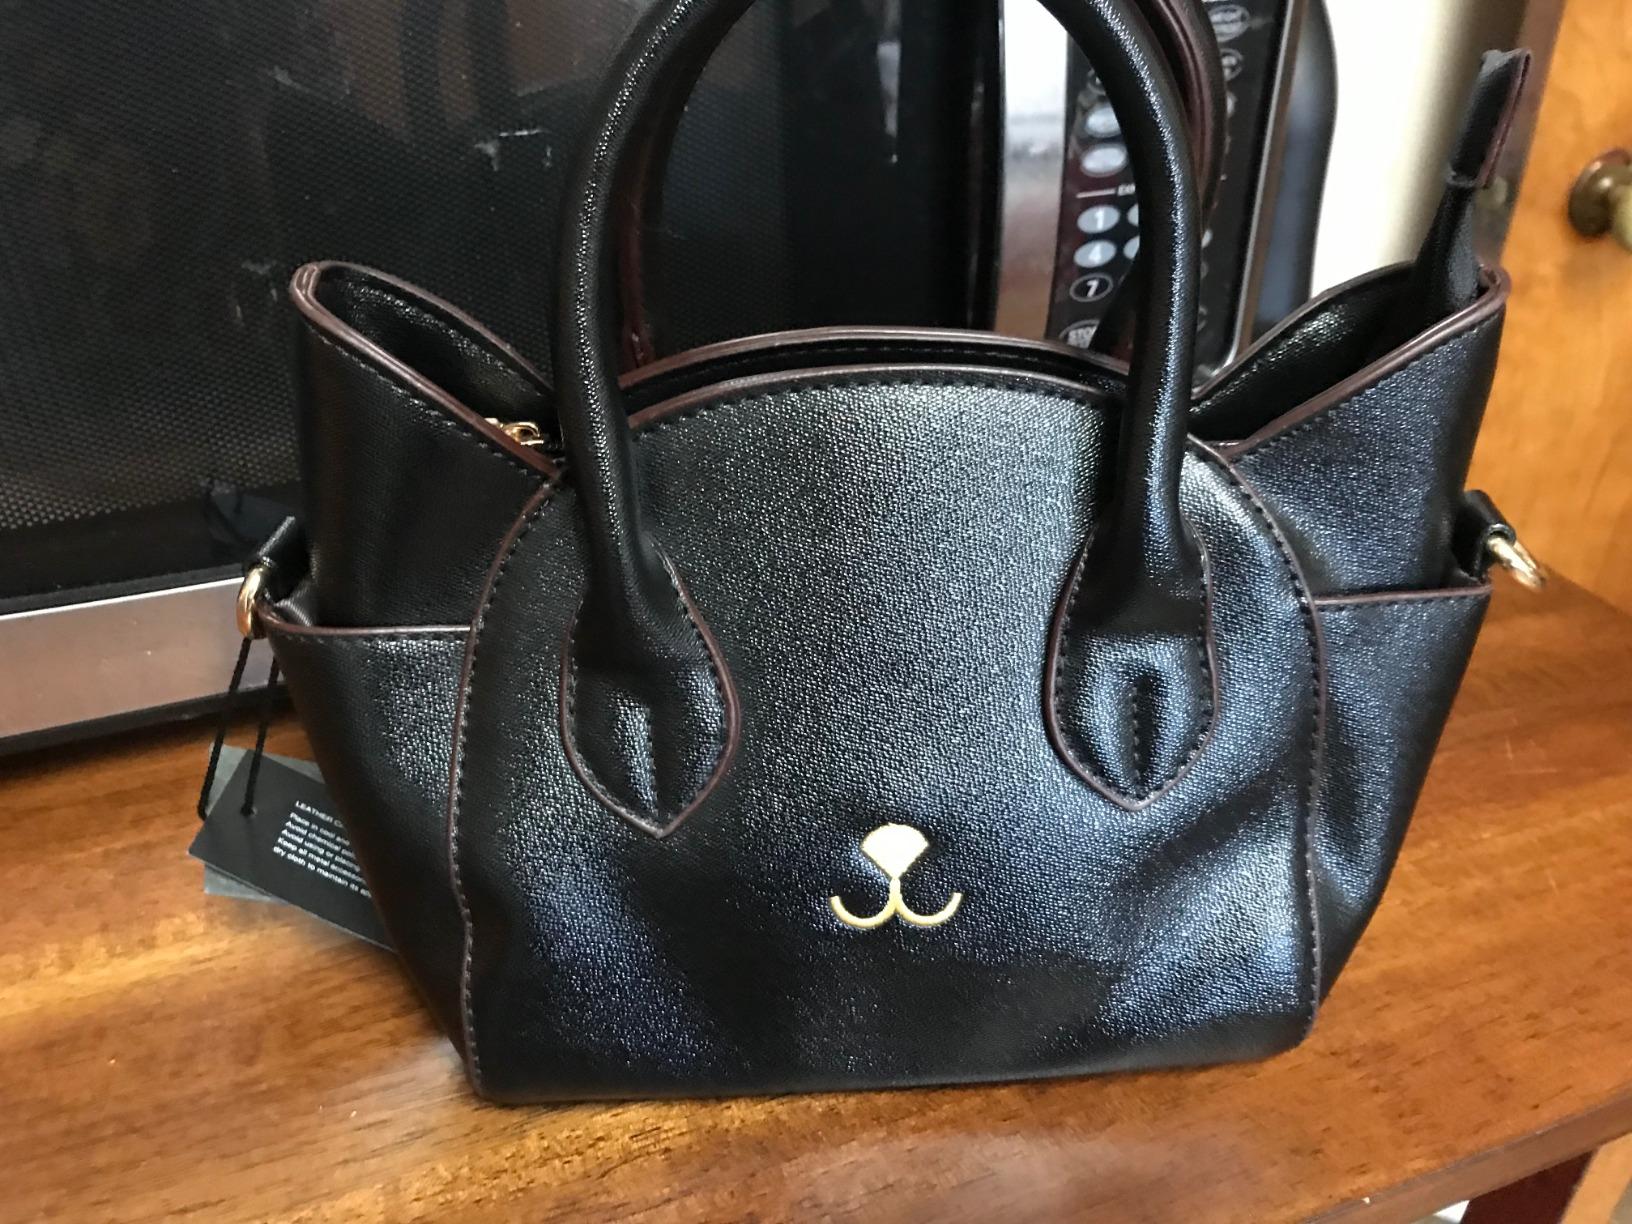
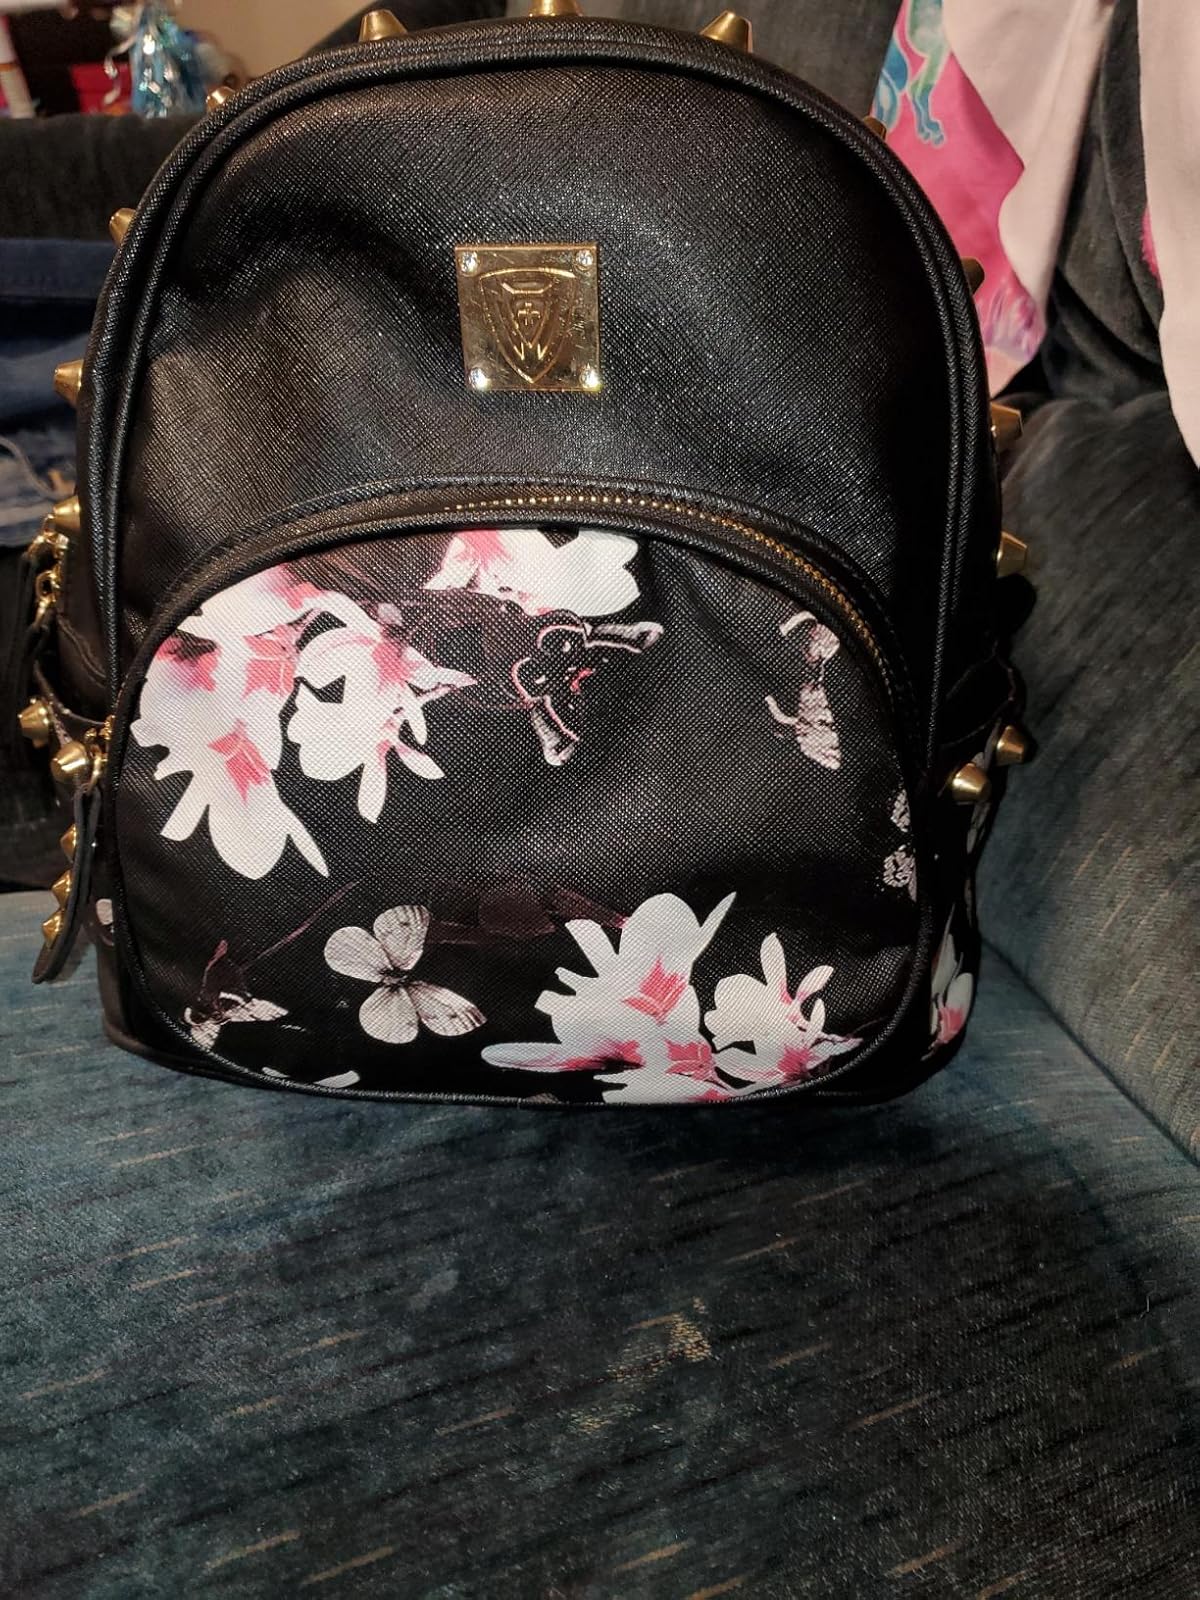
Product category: accessories_handbag
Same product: no